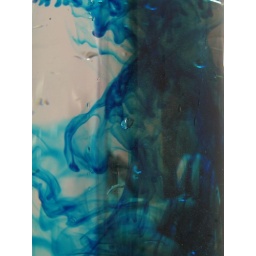
Some blue dye in water, part of the LUPS water session.